Canton of Bern

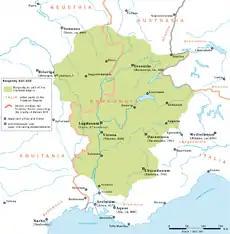
Burgundian and Allamanni lands between 534 and 843

East of the Aare, the transition from the Gallo-Roman dominated population to a Germanic population in the Early Middle Ages happened relatively peacefully. One exception was the Battle of Wangen in 610, but elsewhere it generally was a slow process of cultural infiltration. By the 7th century, the Alamannic settlers had already taken most of the good locations southeast of the Aare and they began moving up the Aare to the regions of Lake Thun and Lake Brienz. All areas west of the Aare belonged to the romanised Burgundian kingdom, which became part of the Merovingian Frankish kingdom in the 534. During the Carolingian era, the political structure of the Franks had spread into parts of what became Switzerland. In 762/778 the County of Aargau was founded, followed in 861 by the County of Oberaargau and in 965 the County of Bargen. The Treaty of Verdun in 843 put the border between Central and Eastern Frankish Empires at the Aare, and divided the Aare region in half. The population west of the Aare generally spoke a Romance language, while those to the east spoke a Germanic language. The region between the rivers Saane and Aare became the language border.